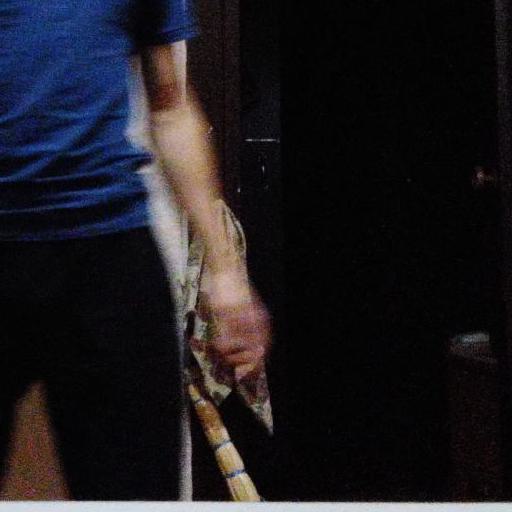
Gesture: no_gesture